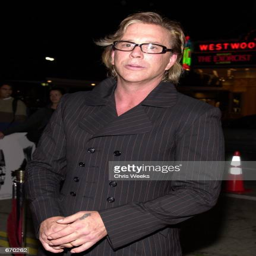
boxer poses for photographers while arriving at the premiere